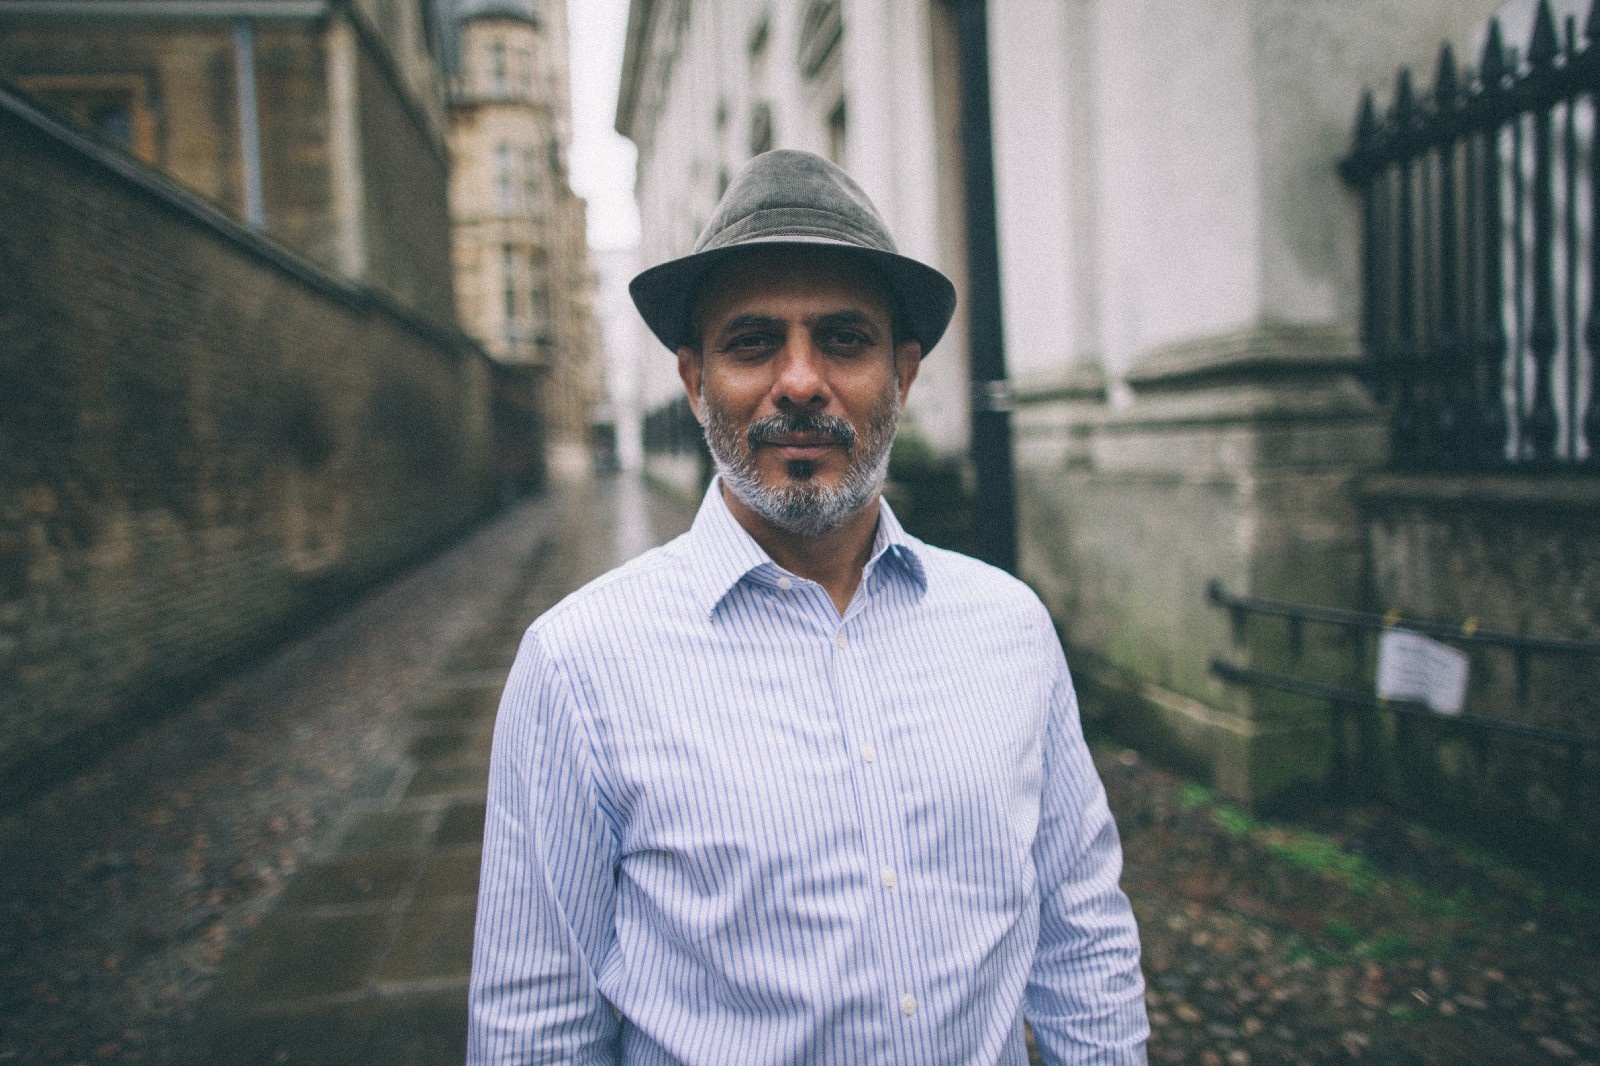
Gender: men